Russian frigate Shtandart

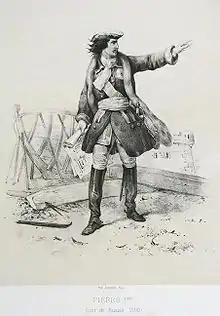
Emperor Peter I at a shipyard (Lemersoue 1709)

In the great cabin there is a compass hanging over a table which can only be read from its underside. A Russian legend relates that this compass hung over Peter's hammock and that when he woke up, he always checked the compass to ensure that the frigate was on course.